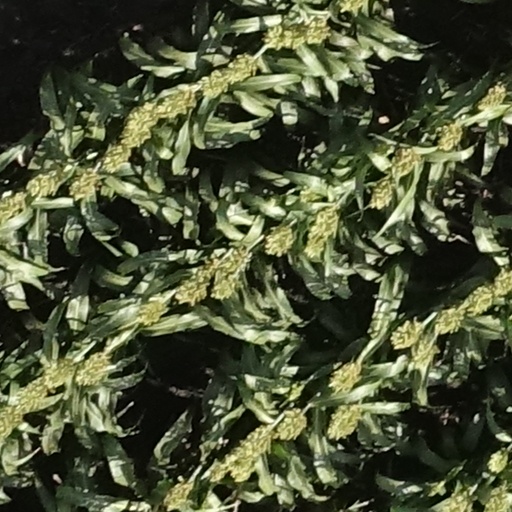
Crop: sorghum